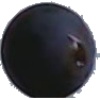
Label: blue_grape